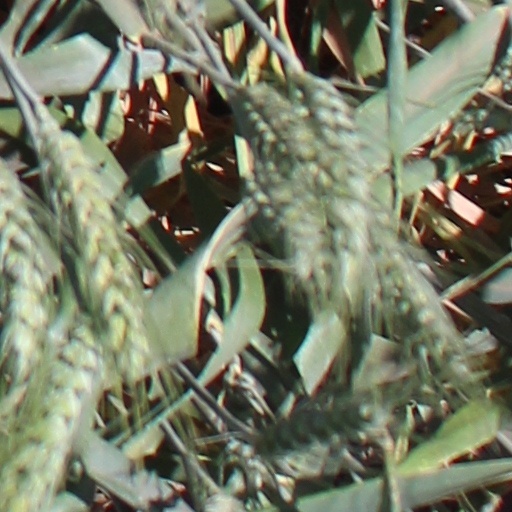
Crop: wheat